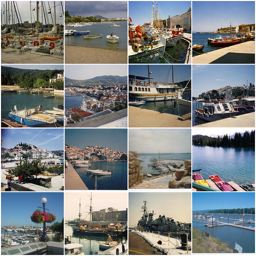
A series of photographs showing different areas of a city.
A group of sixteen different photos of various outdoor scenes next to bodies of water.
Photo montage of boats moored in large populated area.
There are 1 different pictures of boating related pictures.
Several photos of bodies of water and boats.